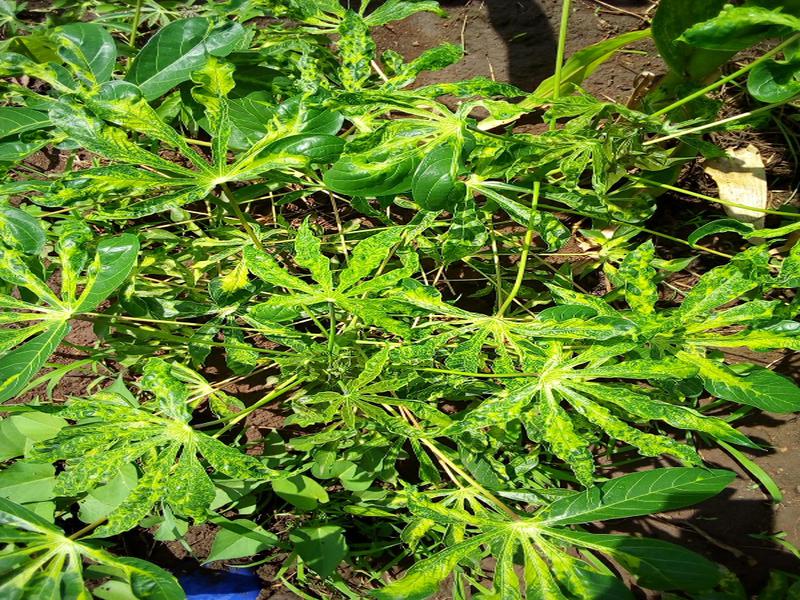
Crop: cassava
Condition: mosaic_disease